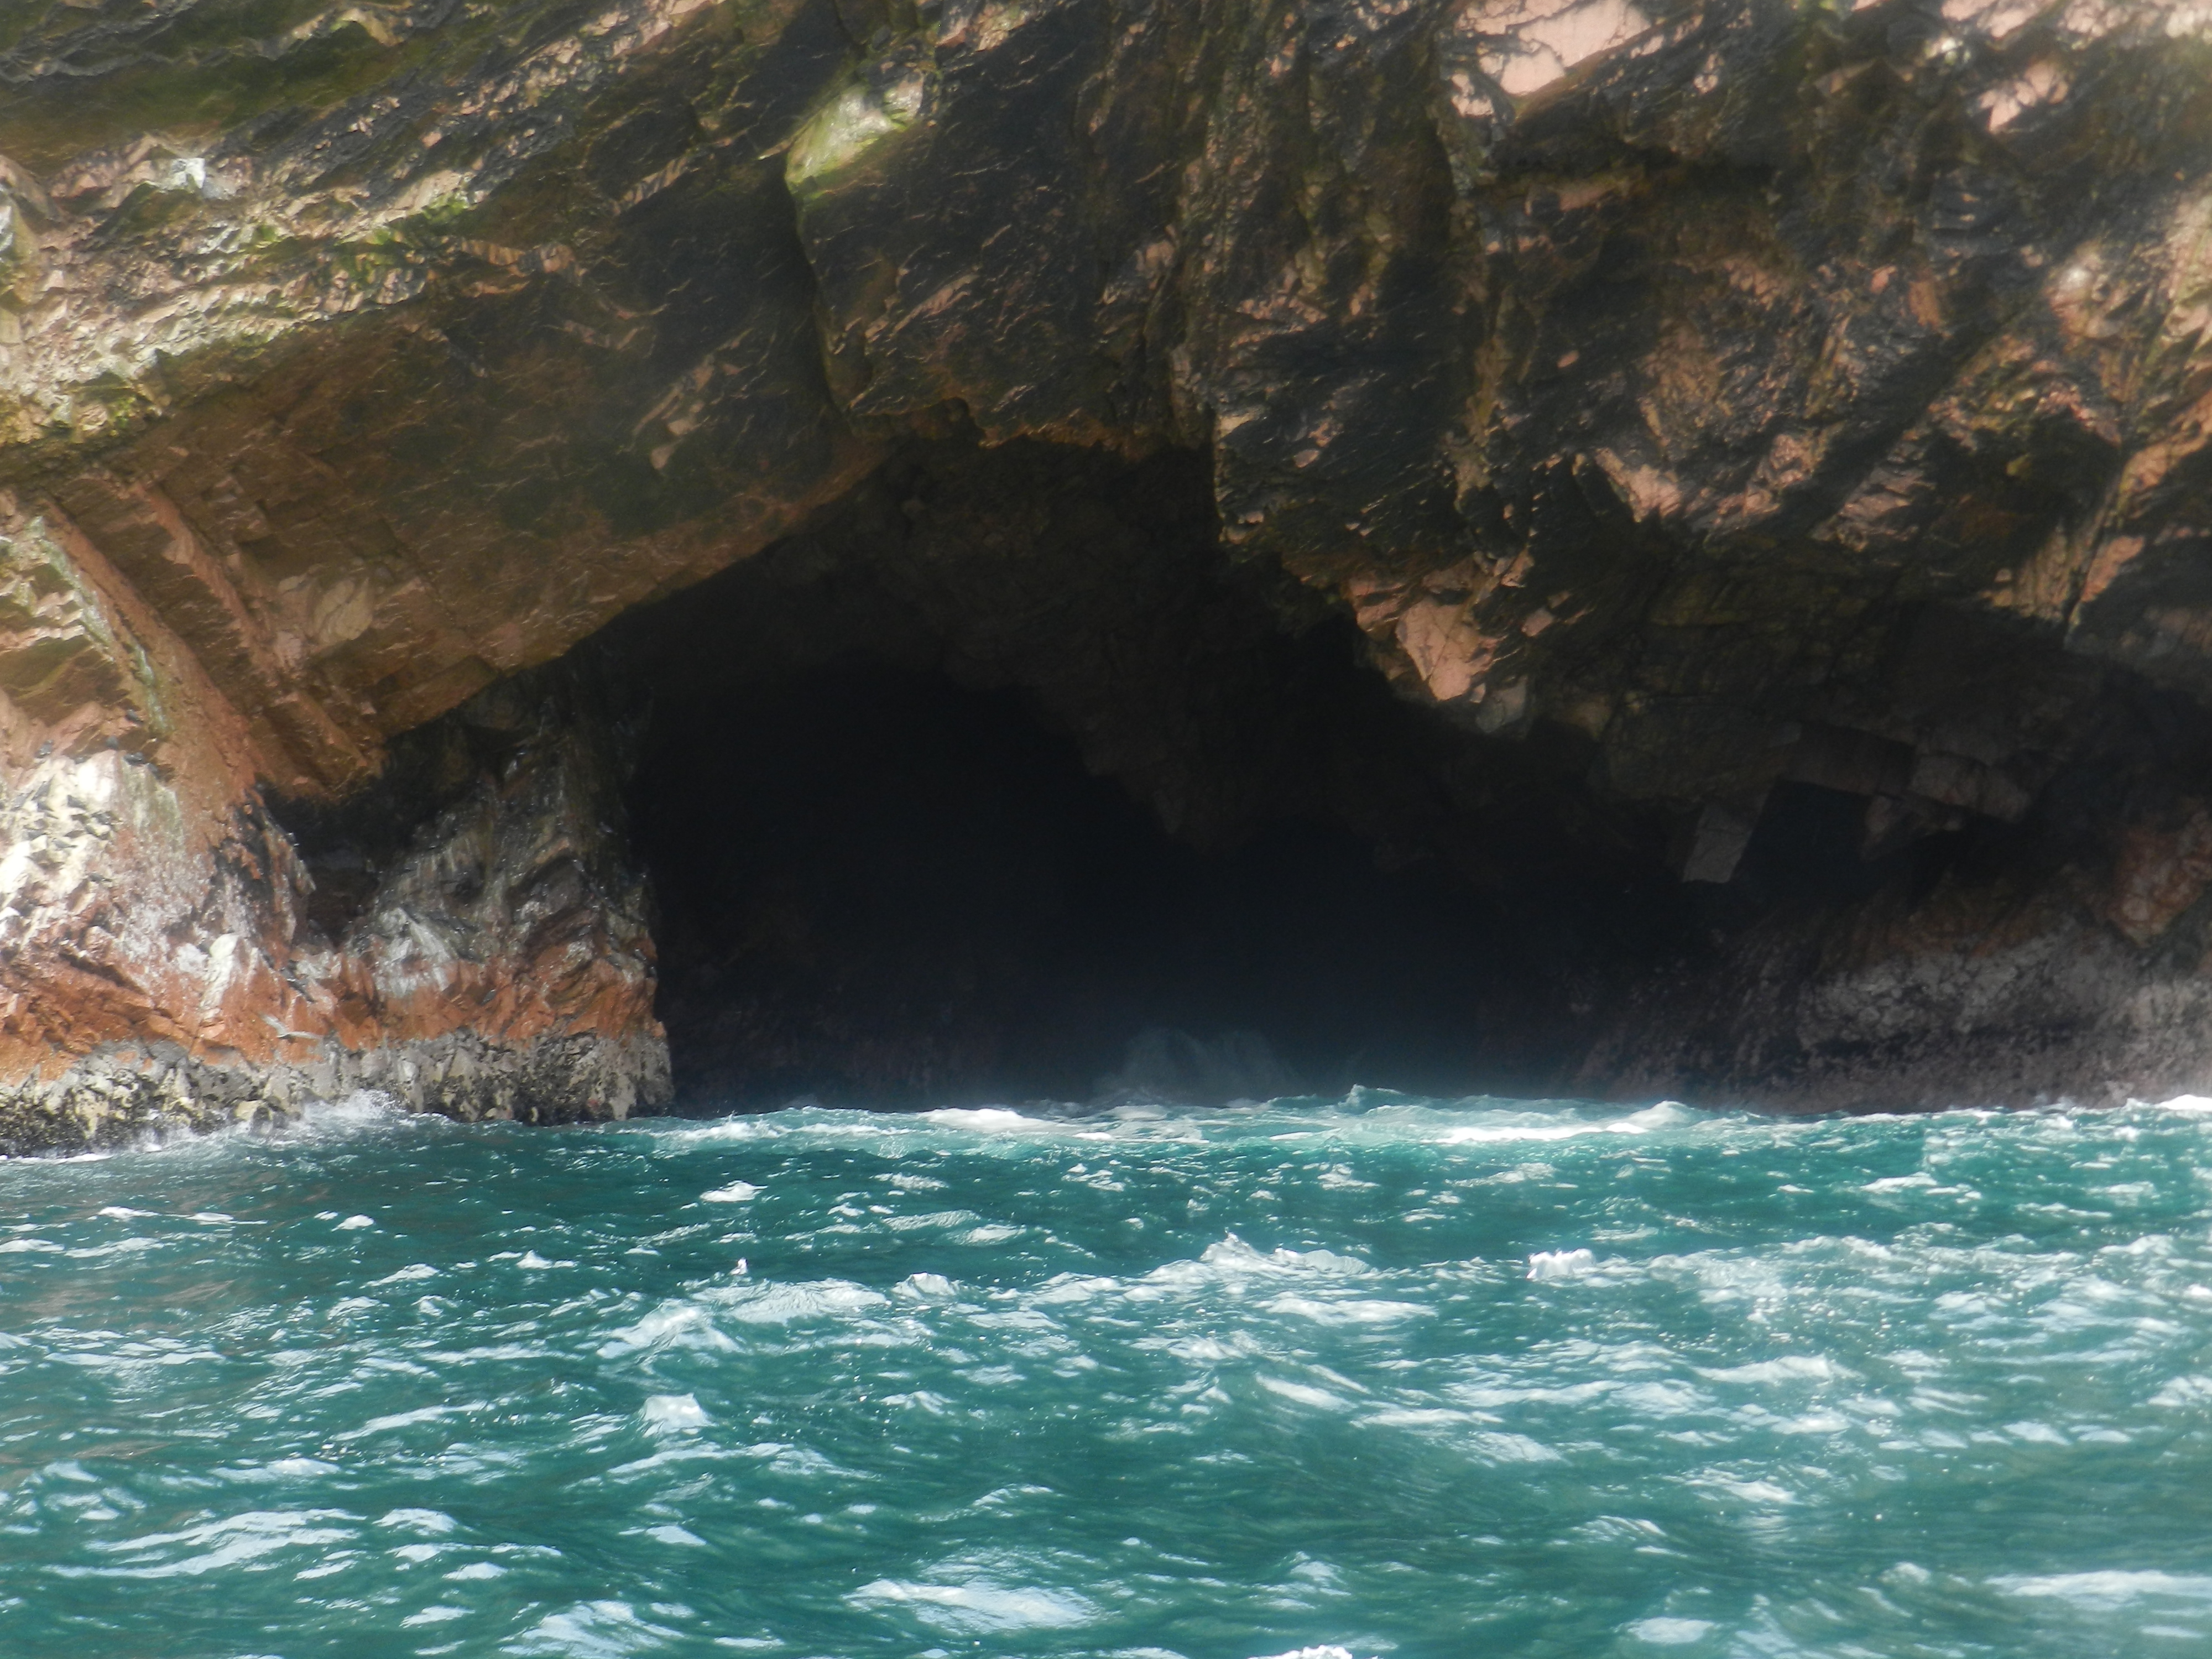
ica, paracas, islas, ballestas, peru, playa, rocas, cueva, habitat, natural, coastal and oceanic landforms, water, body of water, sea cave, sea, rock, wave, ocean, coast, cliff, formation, terrain, rapid, water resources, river, watercourse, geology, cave, bay, wind wave, headland, cove, karst landforms, cape, klippe